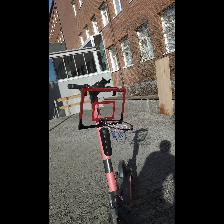
Label: NonHuman